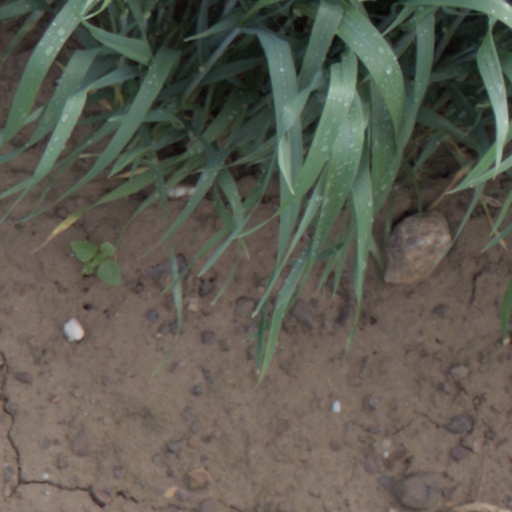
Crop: wheat